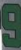
Number: 9